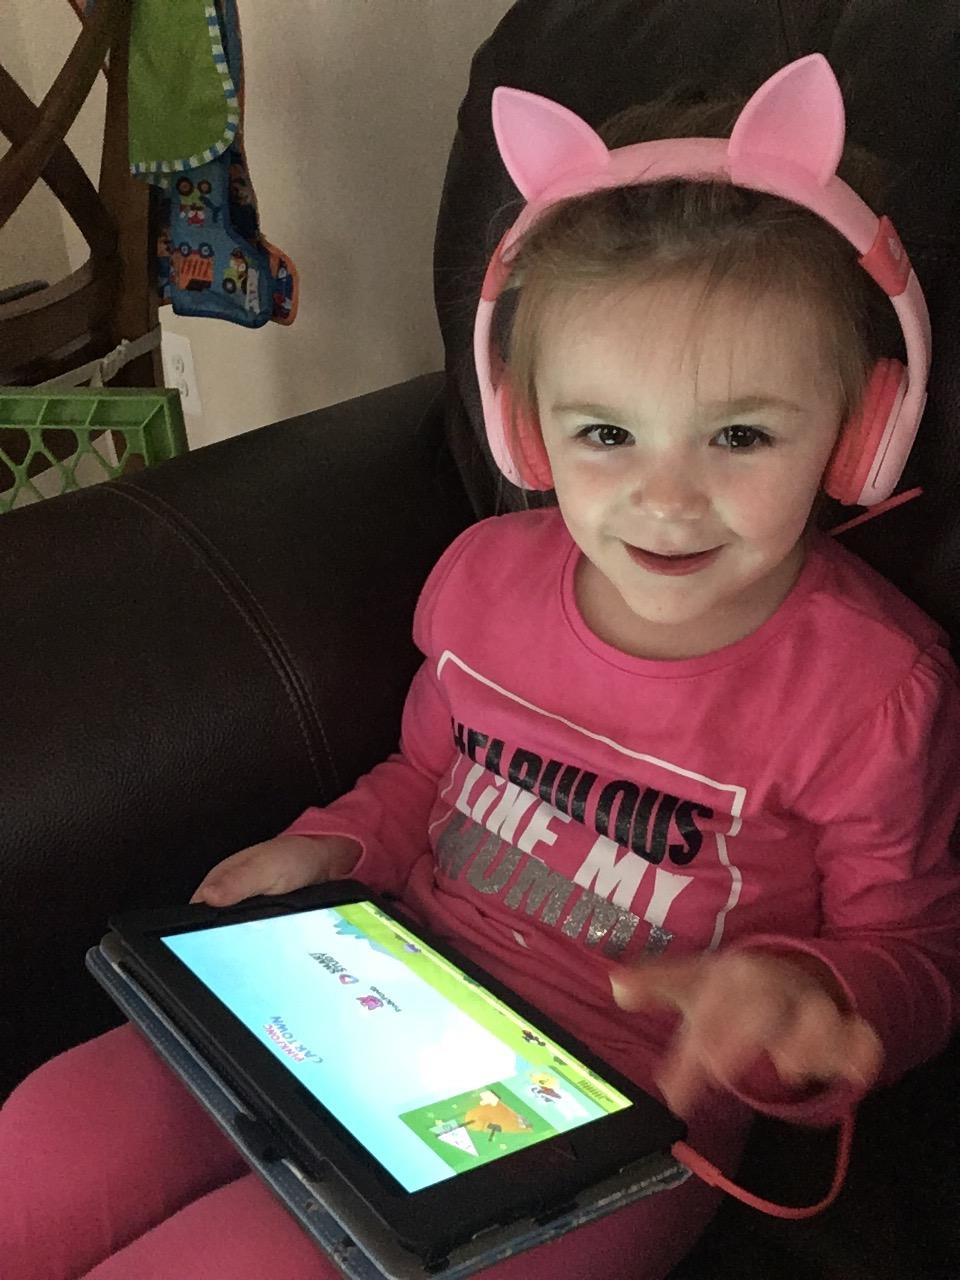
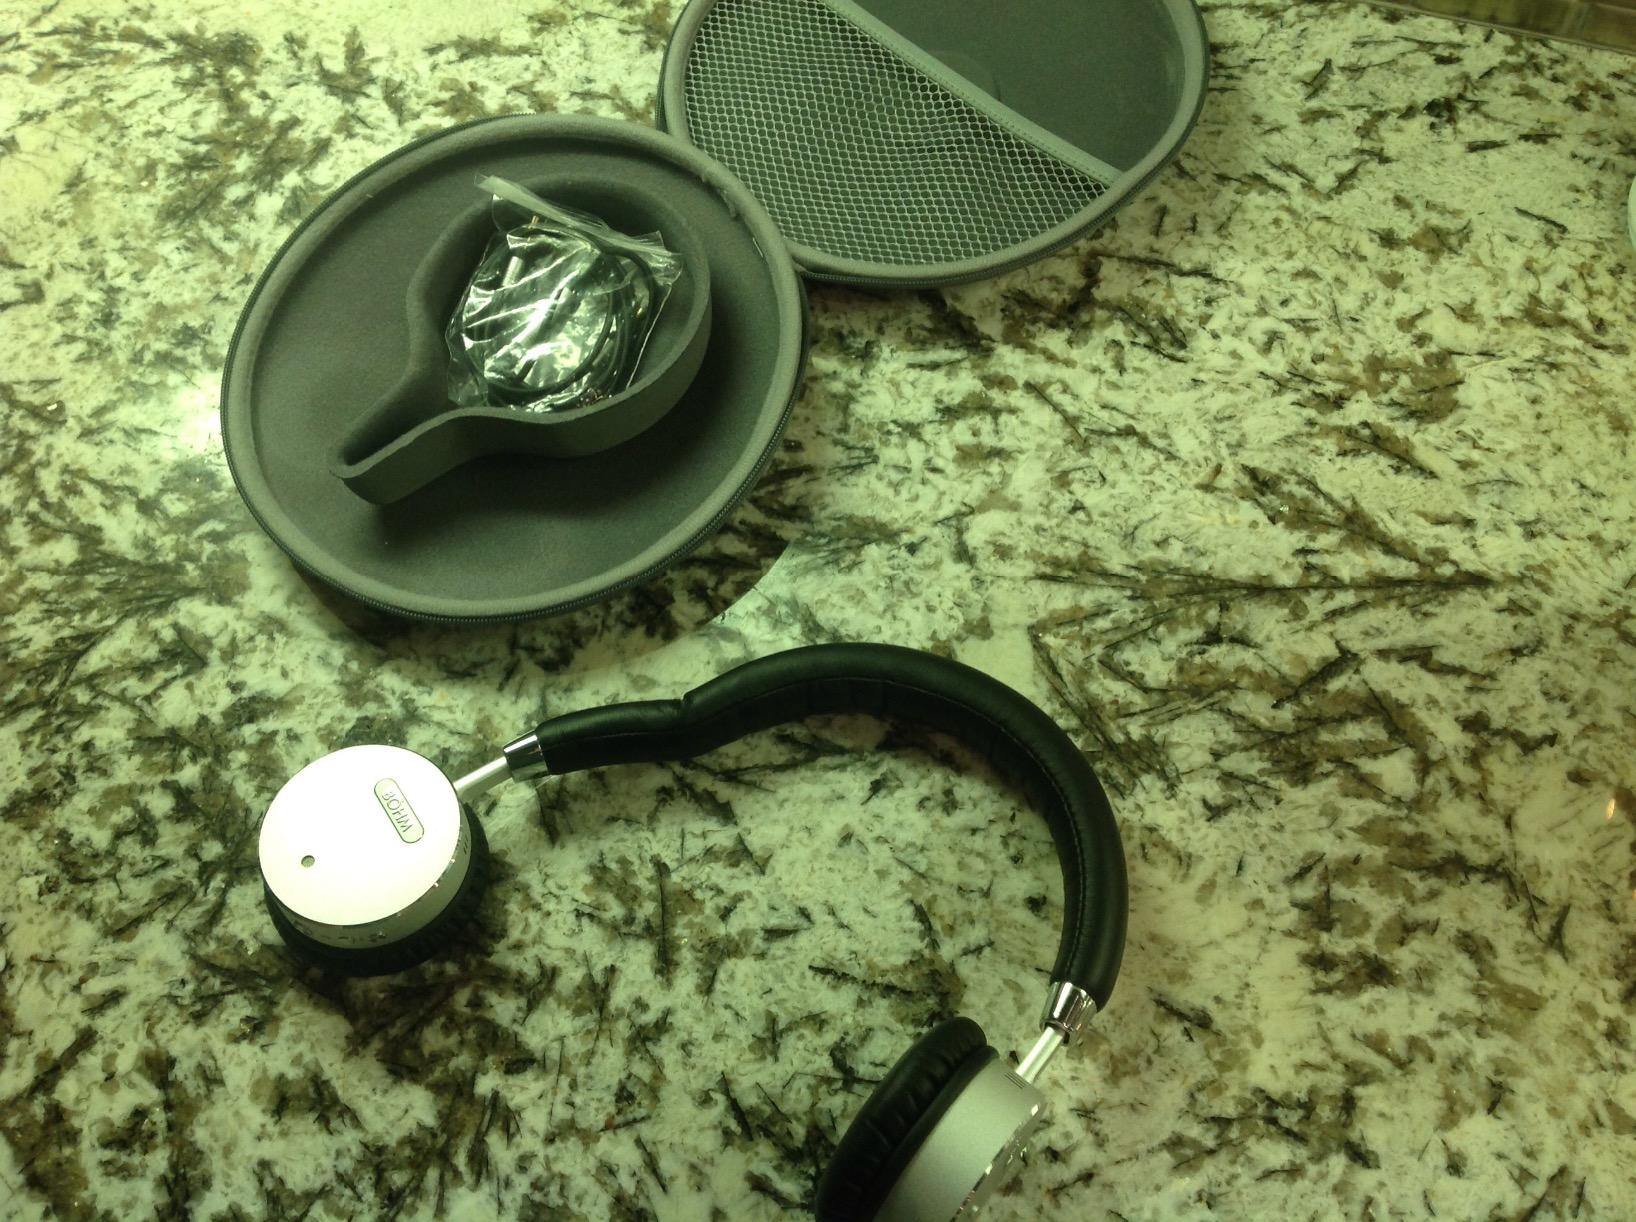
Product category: headphones
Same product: no